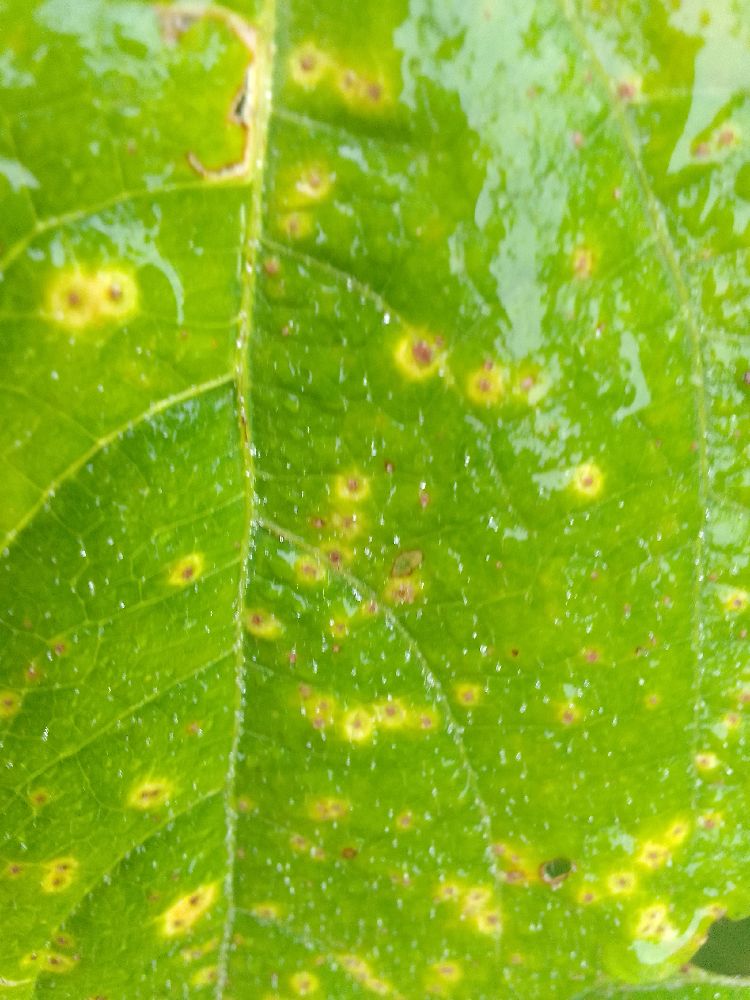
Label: rust